List of Monmouth Hawks head football coaches

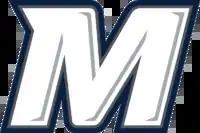
The Monmouth Hawks logo.

The Monmouth Hawks college football team represents Monmouth University as an FCS independent. The Hawks currently compete as a member of the National Collegiate Athletic Association (NCAA) Division I Football Championship Subdivision. The program has had just one head coach since it began play in 1993.